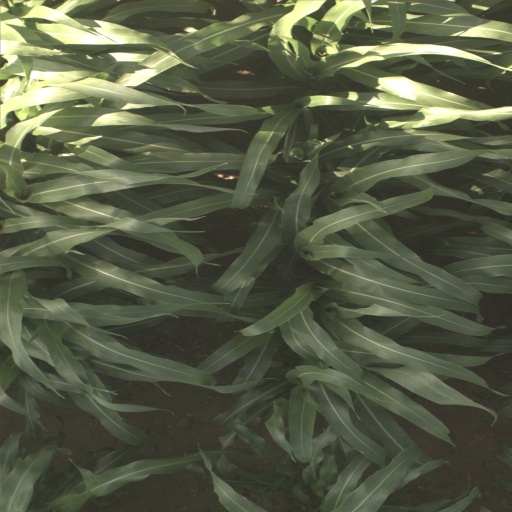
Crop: sorghum